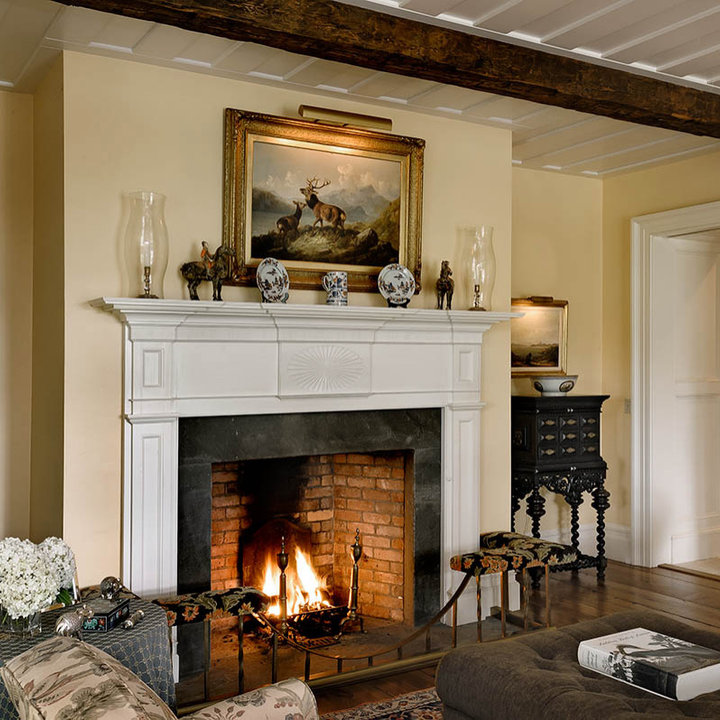
Style: Classic